Ruth A. M. Schmidt

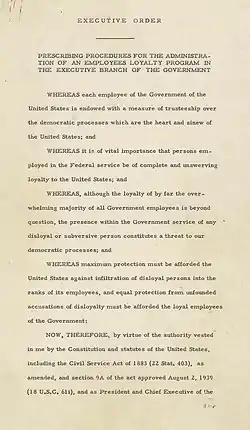
First page of Executive Order 9835, signed by President Harry S. Truman on March 21, 1947

On December 5, 1947, the "Washington Post" published a list of organizations that Attorney General Tom C. Clark had branded as subversive and/or communistic. The list came to be known as the Attorney General's List of Subversive Organizations, or AGLOSO. This was the first time the list was made public, although parts of the original list, compiled in 1943, had previously been leaked. The list was based on secret information, and the organizations listed were not given opportunities to see the evidence that led to their listing, nor were they able to refute the allegations. The list was created after President Harry S. Truman issued Executive Order 9835 that established a loyalty review process to ensure that no one who was disloyal to the US government would be federally employed. The Washington Cooperative Bookshop was included on the 1947 list that was published in the "Washington Post;" the Bookshop was categorized as Communistic"." The reasons given for the listing included sale of communist literature and the fact that the Bookshop hosted speakers thought to be communist or subversive. Of particular concern in Schmidt's case was the sale of the magazines "The New Masses"; literature associated with the American Youth Congress; pamphlets and other material published by the American Peace Mobilization, and Schmidt's attendance and participation in lectures such as that by Edwin C. Randall about the political implications of atomic energy.